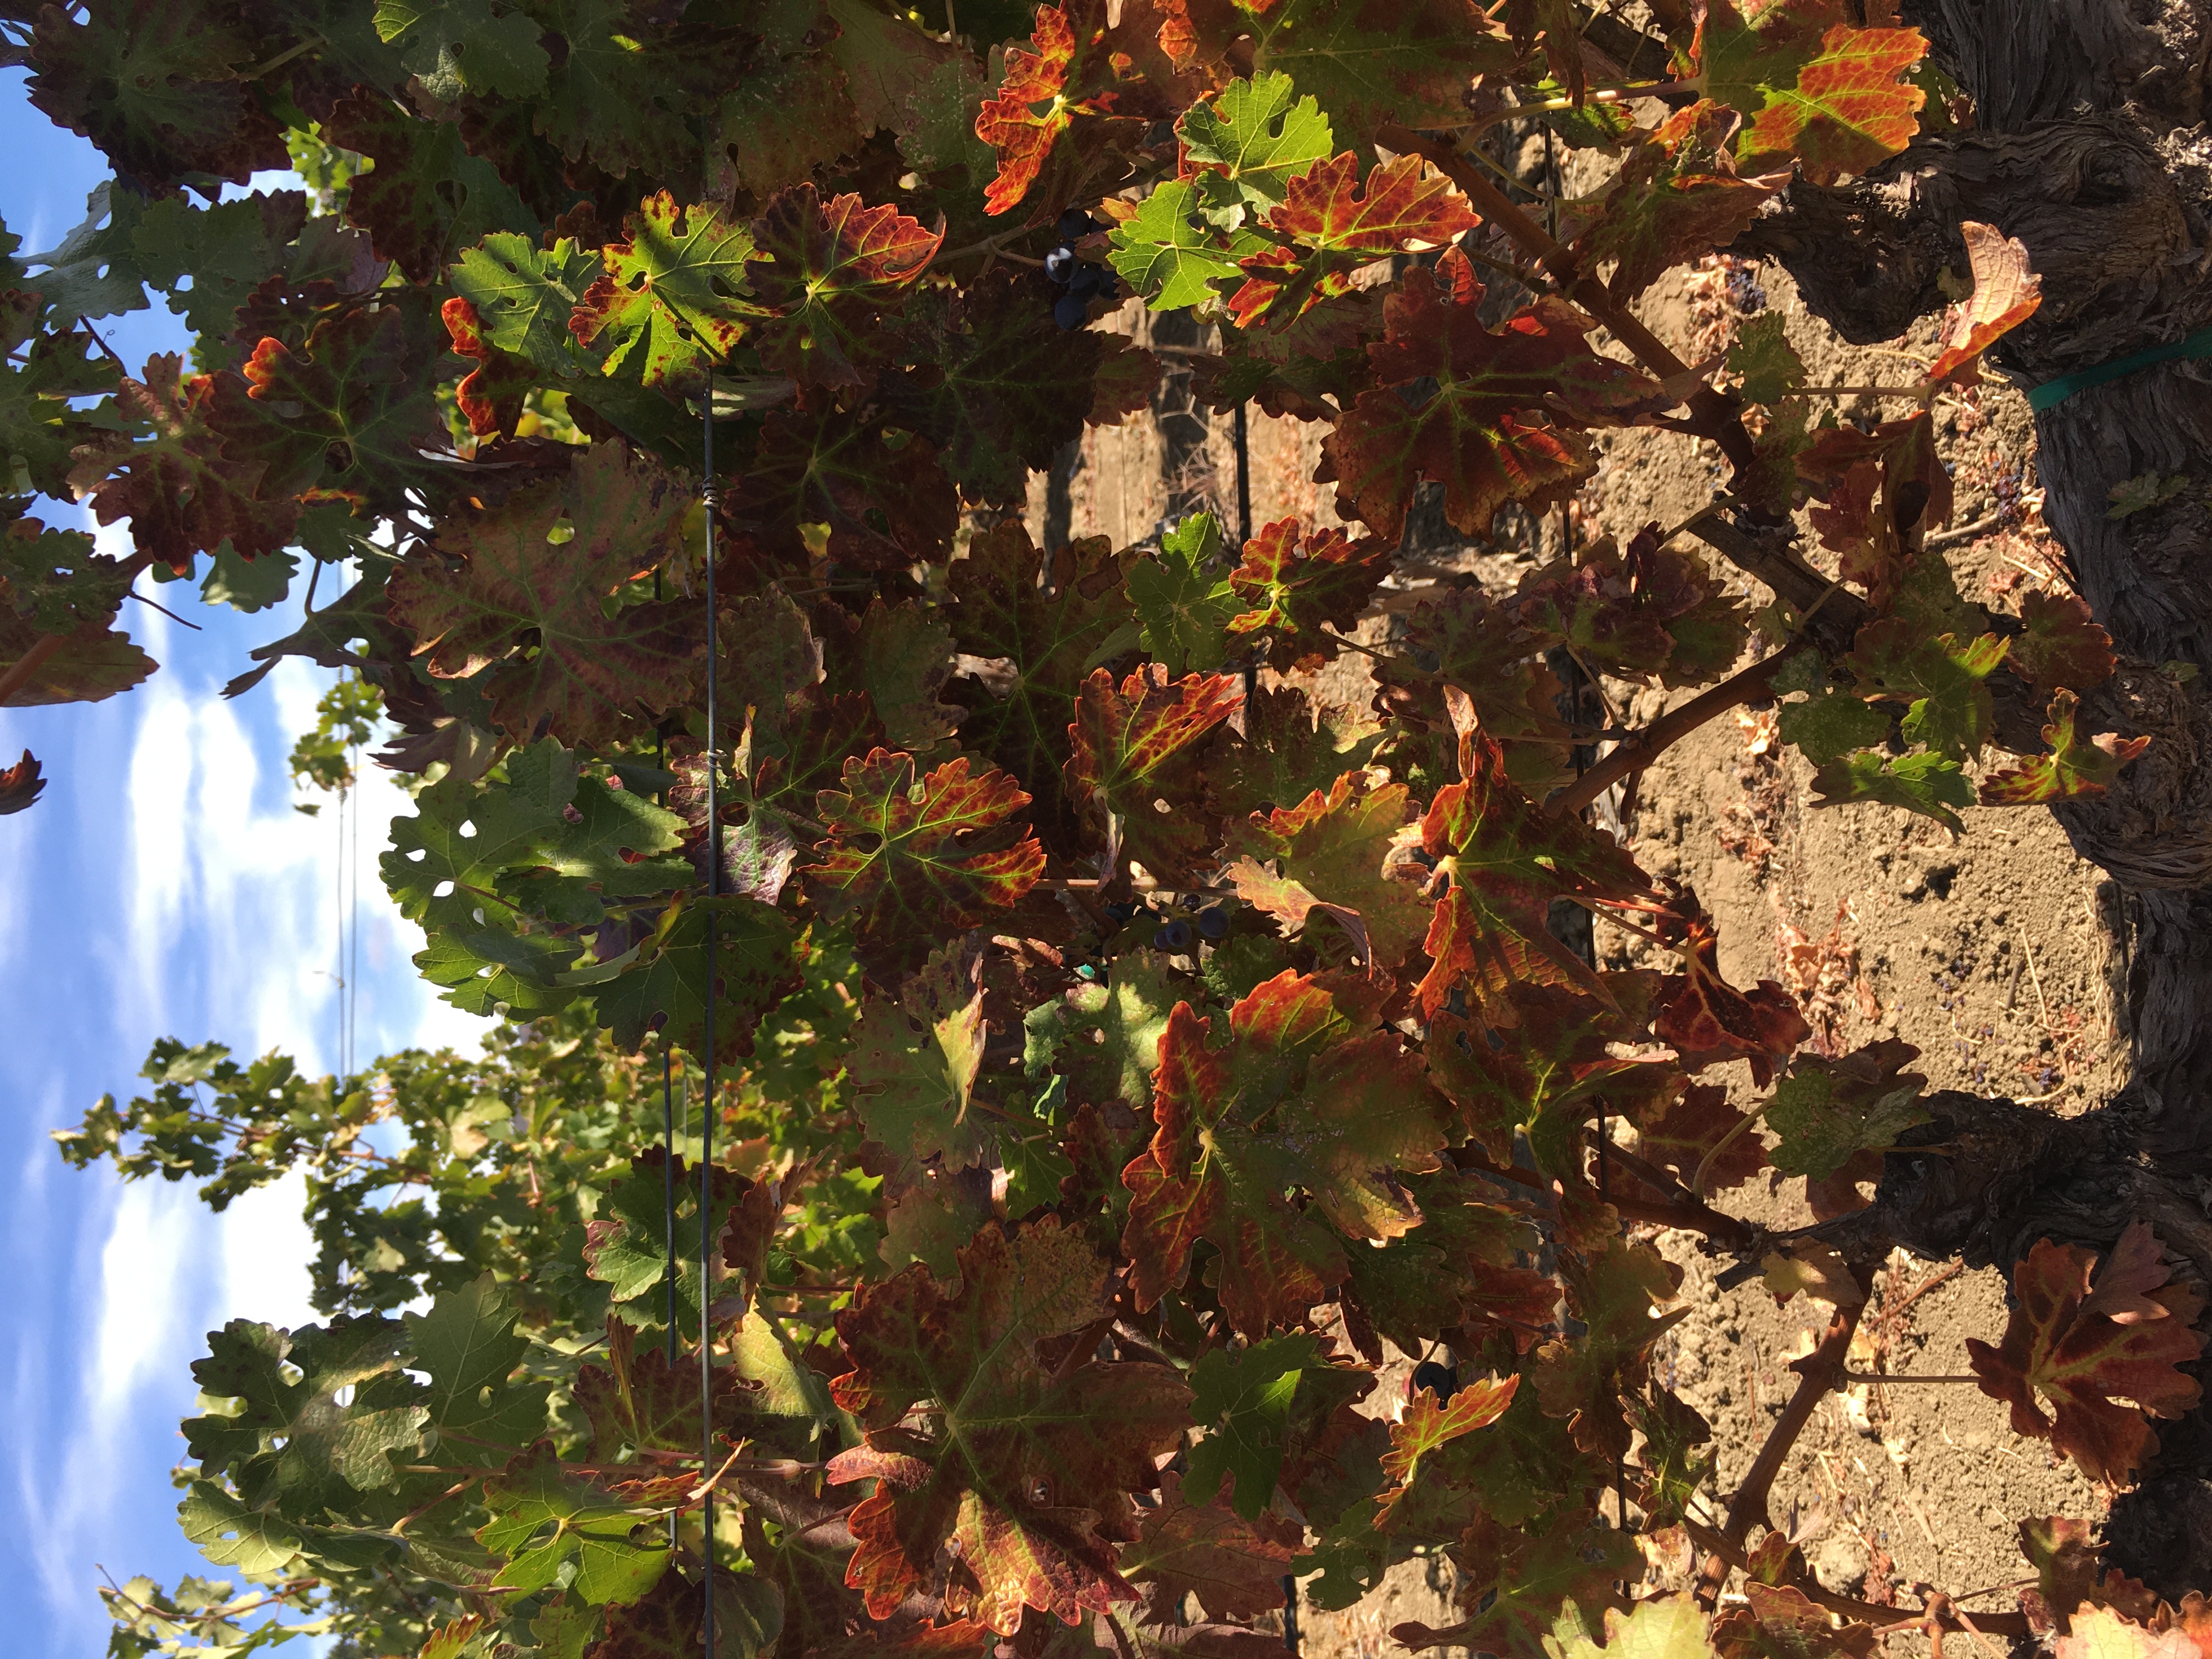
Label: Leafroll 3